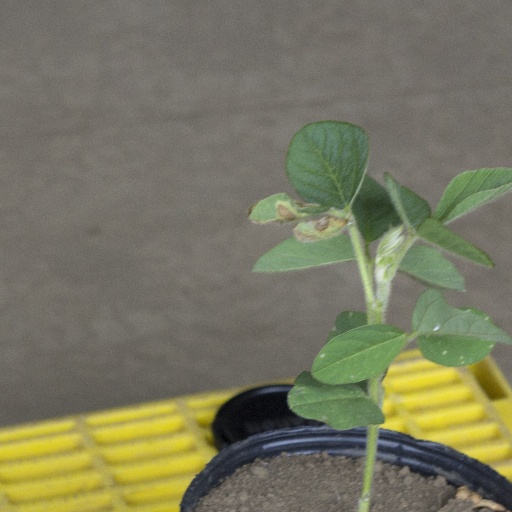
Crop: soybean